Twenty-One (1923 film)

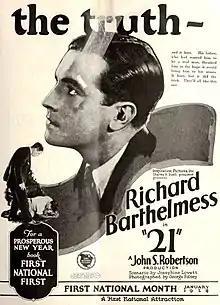
Advertisement

Twenty-One is a 1923 American silent drama film directed by John S. Robertson and starring Richard Barthelmess, Dorothy Mackaill, and Joe King.